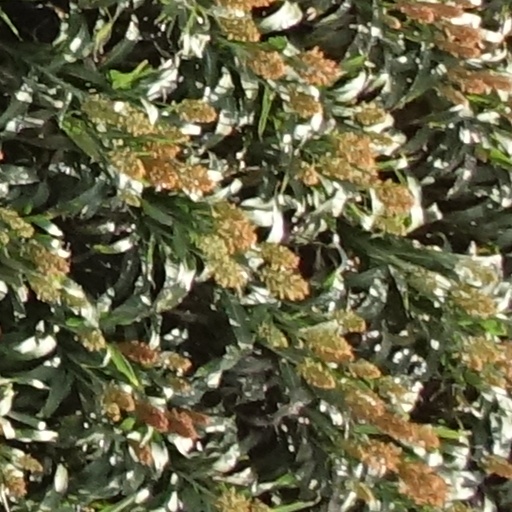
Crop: sorghum